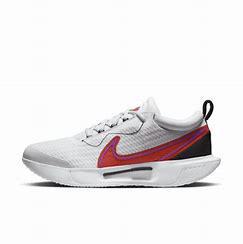
Brand: Nike
Model: Court Zoom Pro